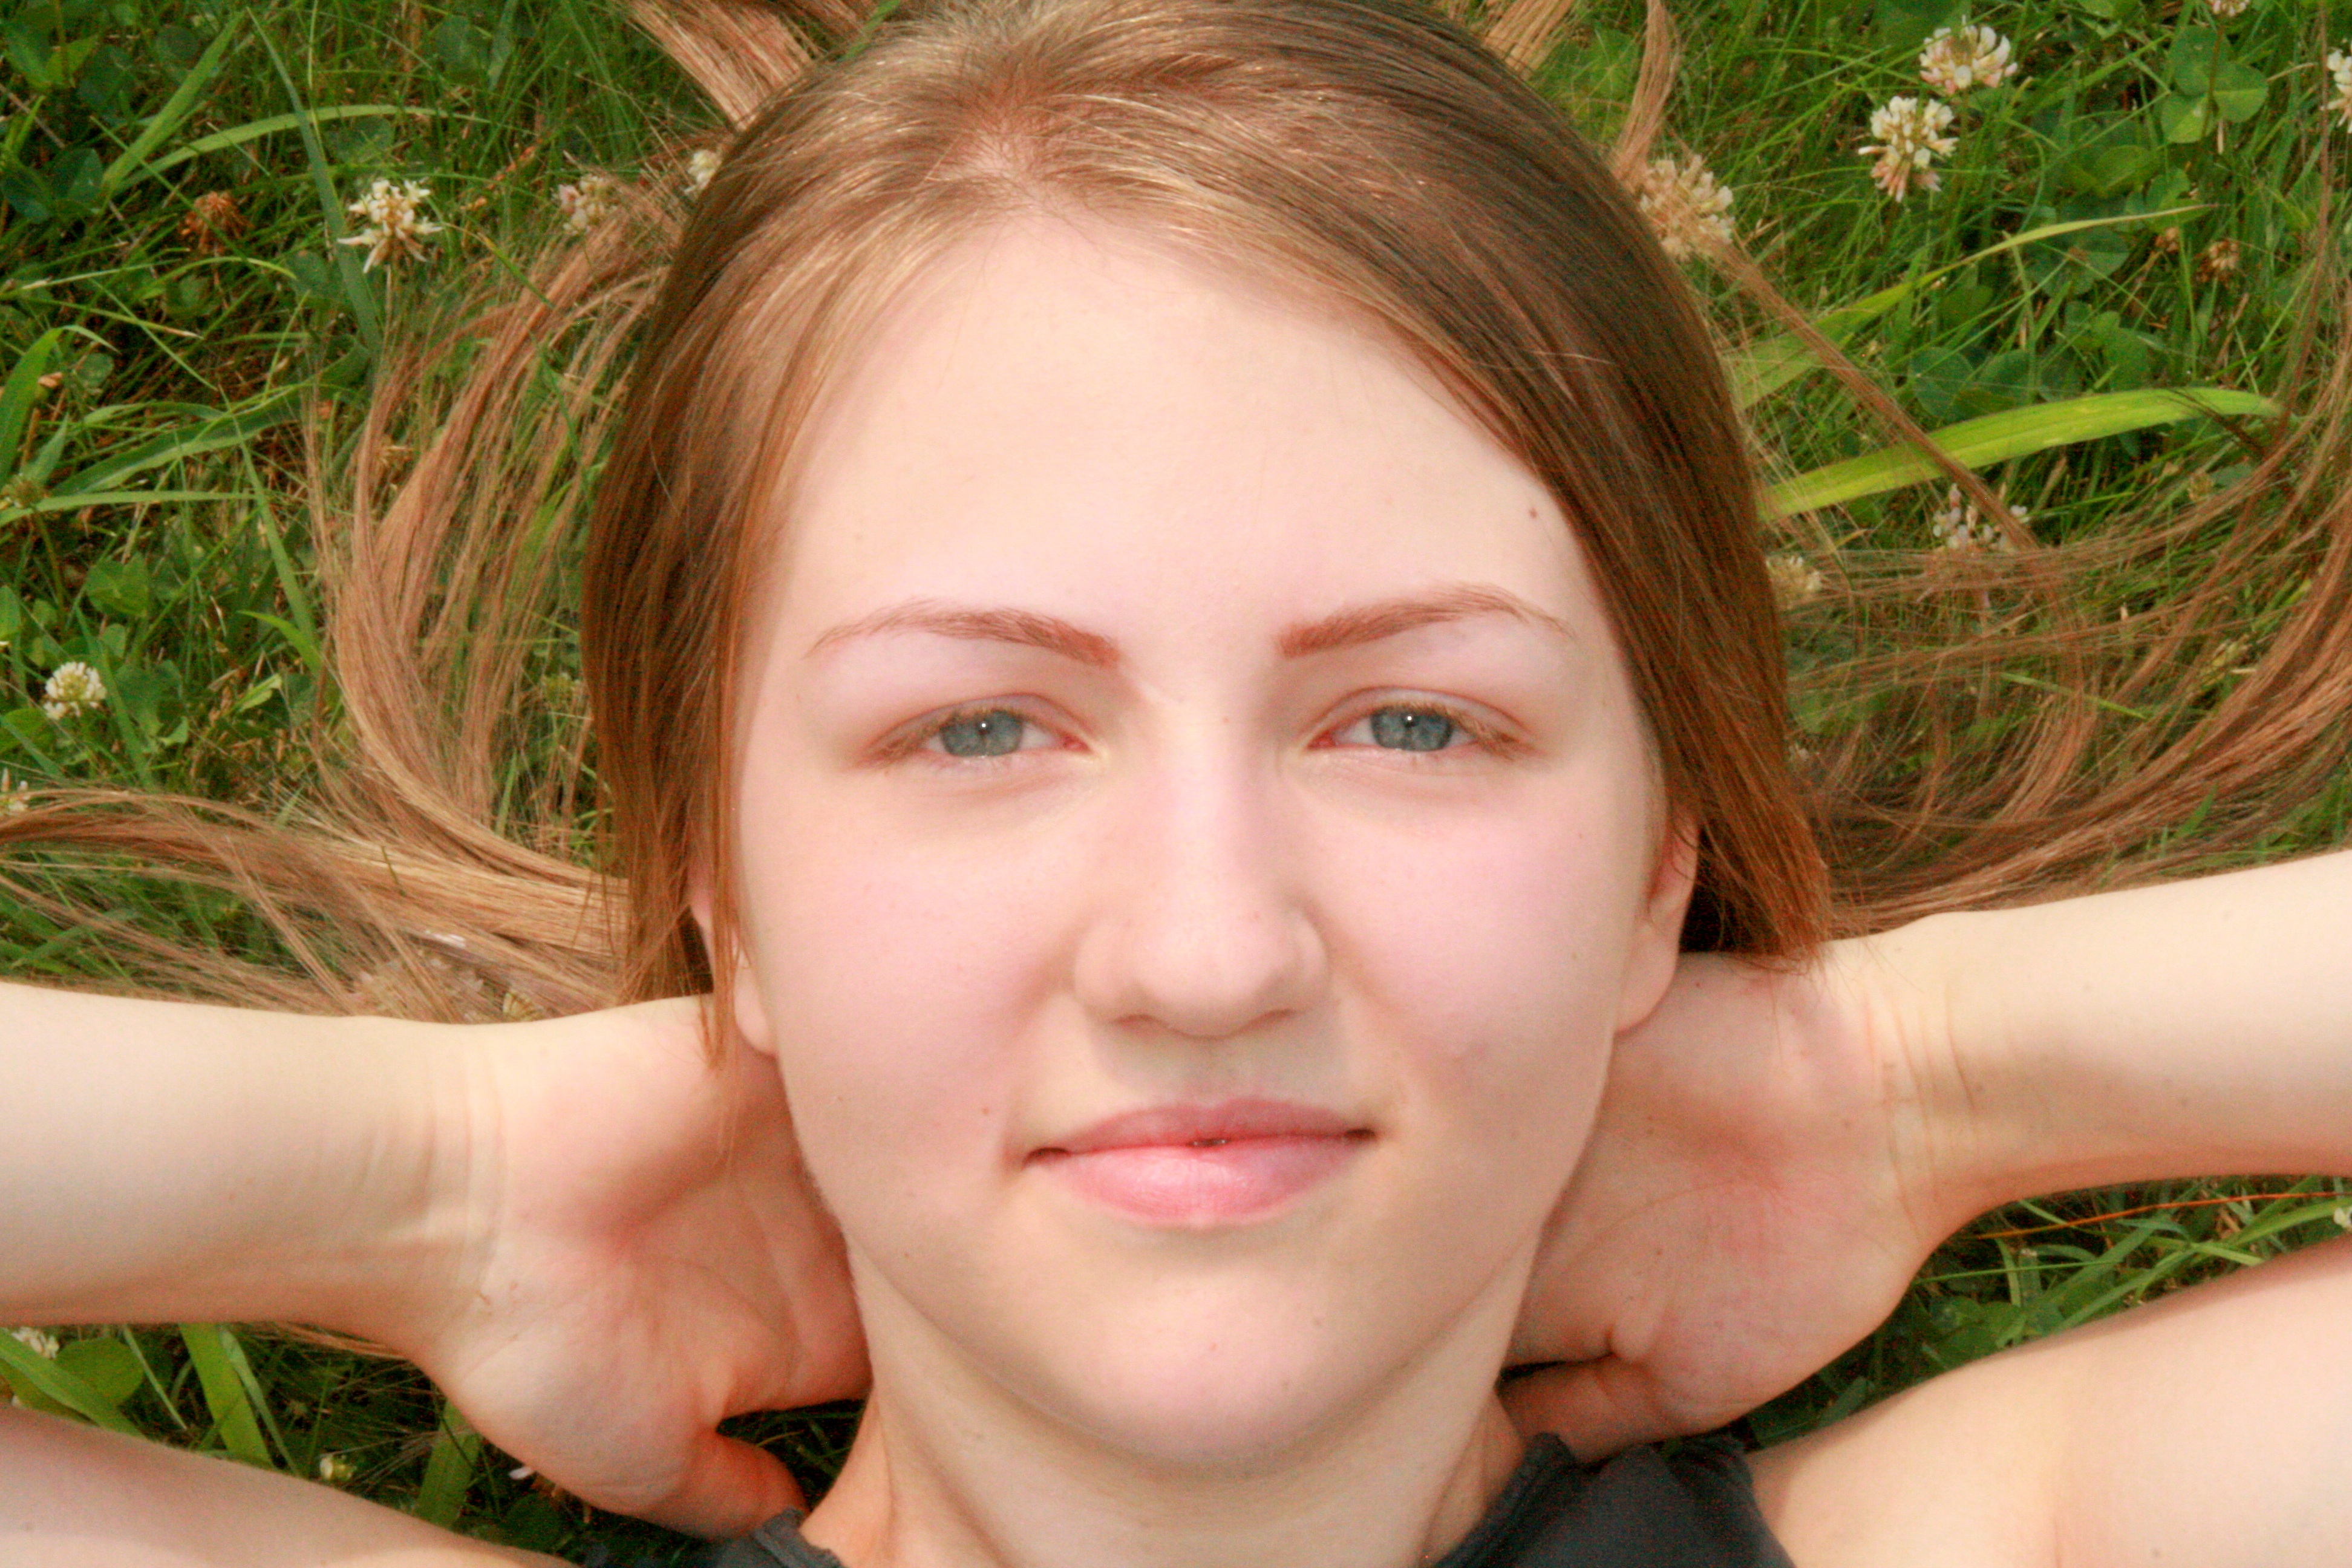
hand, grass, person, girl, woman, hair, photography, leg, portrait, model, lady, facial expression, hairstyle, smile, mouth, long hair, close up, human body, face, eye, head, skin, beauty, blond, organ, photo shoot, blond hair, brown hair, portrait photography, art model, human hair color